Hanmer Springs

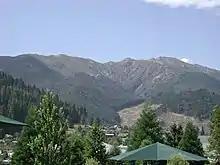
Mount Isobel behind Hanmer Springs

The Hanmer Forest provides many walking trails. The Conical Hill walk ascends to the 550 metre summit and provides a panoramic view of Hanmer Springs. Western hemlock, Lawson’s Cypress, Japanese cypresses, giant fir, Atlas cedar, and laburnum can be seen on this walk all of which were planted around 1910. The Shelter at the summit provides protection from the weather. A plaque at the shelter commemorates the role of Duncan Rutherford (1853–1917) has had in Hanmer Springs. Longer walking trips up Mount Isobel are possible via a variety of tracks.